Answer in natural language. How many Dressers are visible in the scene? Choose between the following options: 4, 0, 3, 1 or 2
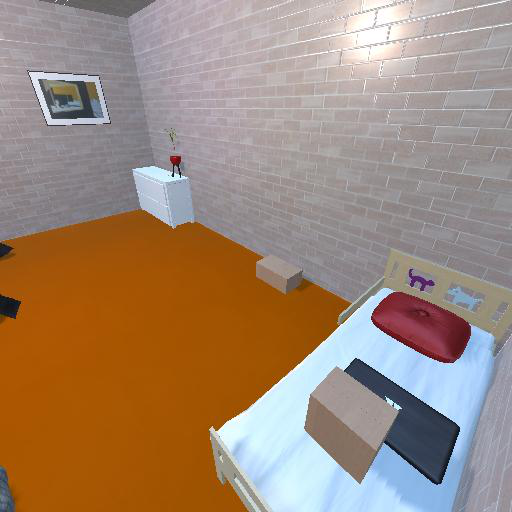
<answer>1</answer>